Natalia Pavlova

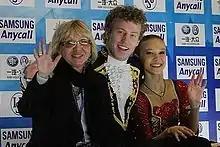
Pavlova in 2010 with Lubov Iliushechkina and Nodari Maisuradze

Natalia Yevgenievna Pavlova (née Dongauzer, Донгаузер) (born 9 April 1956) is a Russian pair skating coach and former competitor for the Soviet Union.